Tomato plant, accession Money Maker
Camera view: bottom (45 deg); turntable rotation: 60 degrees
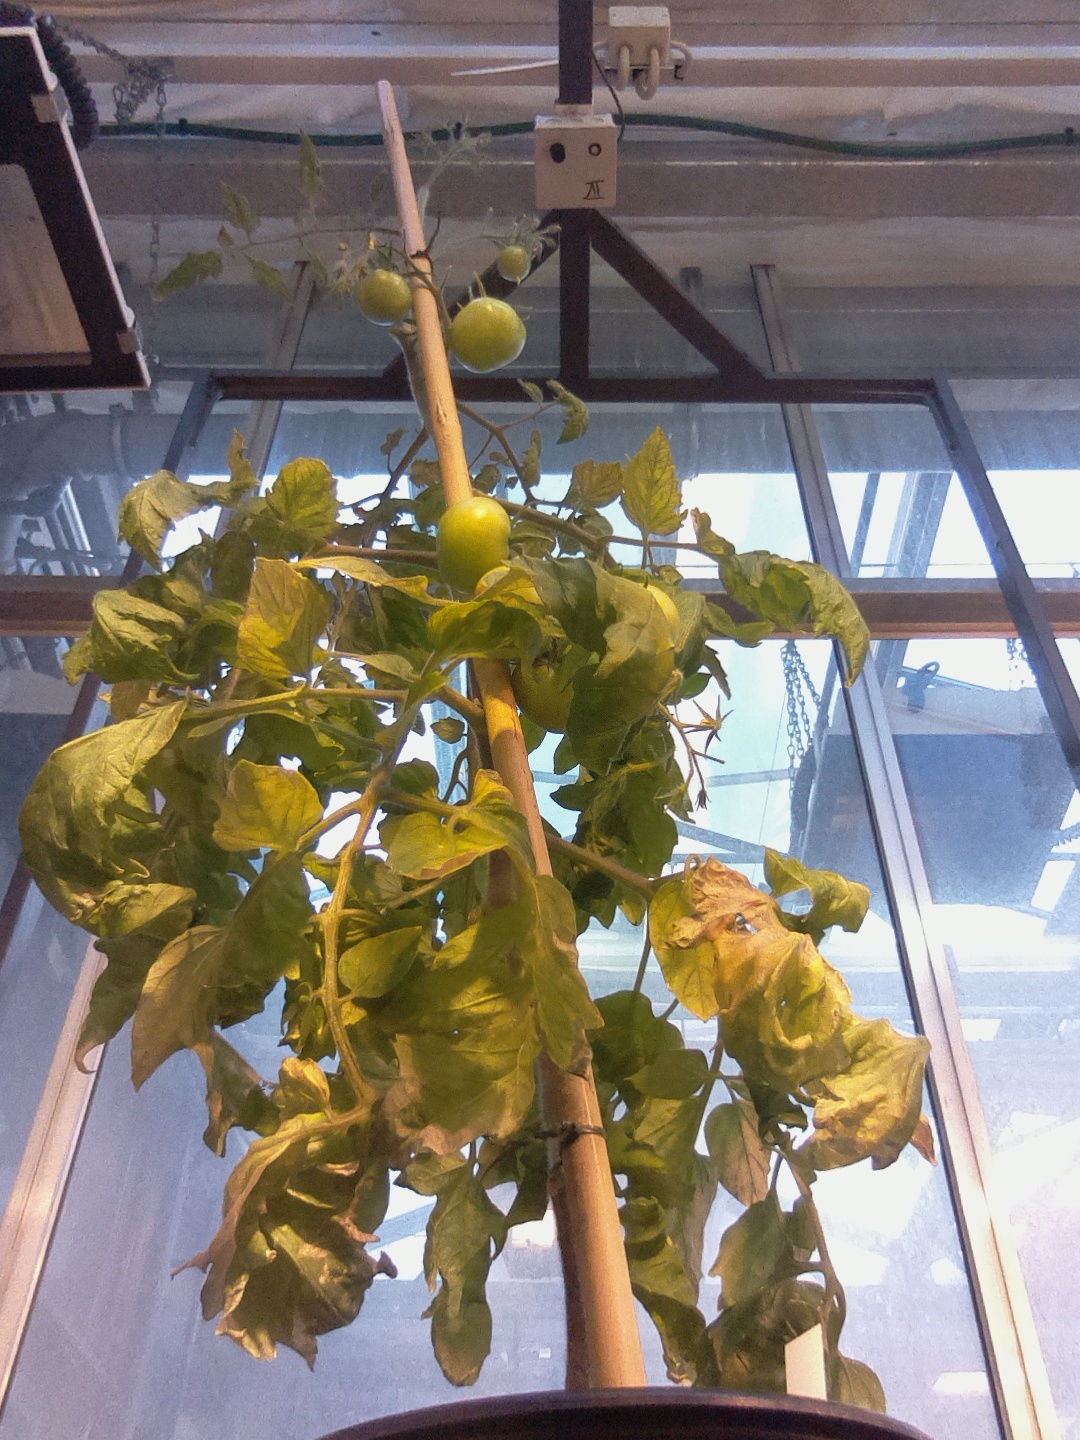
BBCH growth stage 79: 90% -100% of final fruit size